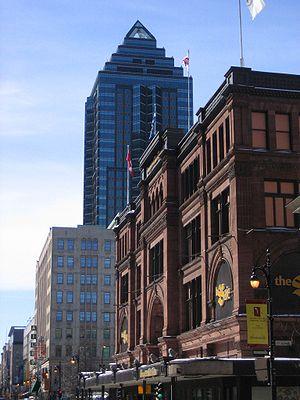
La Compagnie de la Baie d'Hudson, fondée en 1670 pour la traite des fourrures dans la baie d'Hudson, est la plus vieille personne morale de l'Amérique du Nord et l'une des plus vieilles du monde encore en activité. Elle a toujours été intimement liée à l'histoire du Canada jusqu'en juillet 2008, moment de son acquisition et de sa gestion directe par la compagnie américaine NRDC. Créée à Londres, la Compagnie est pourtant fondée par deux Français coureurs des bois, Pierre-Esprit Radisson et Médard Chouart des Groseilliers. Après la chute de la Nouvelle-France en 1763, elle a étendu son réseau de postes de traite vers l'ouest et le nord de ce qui allait devenir le Canada.